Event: Ecuador Earthquake
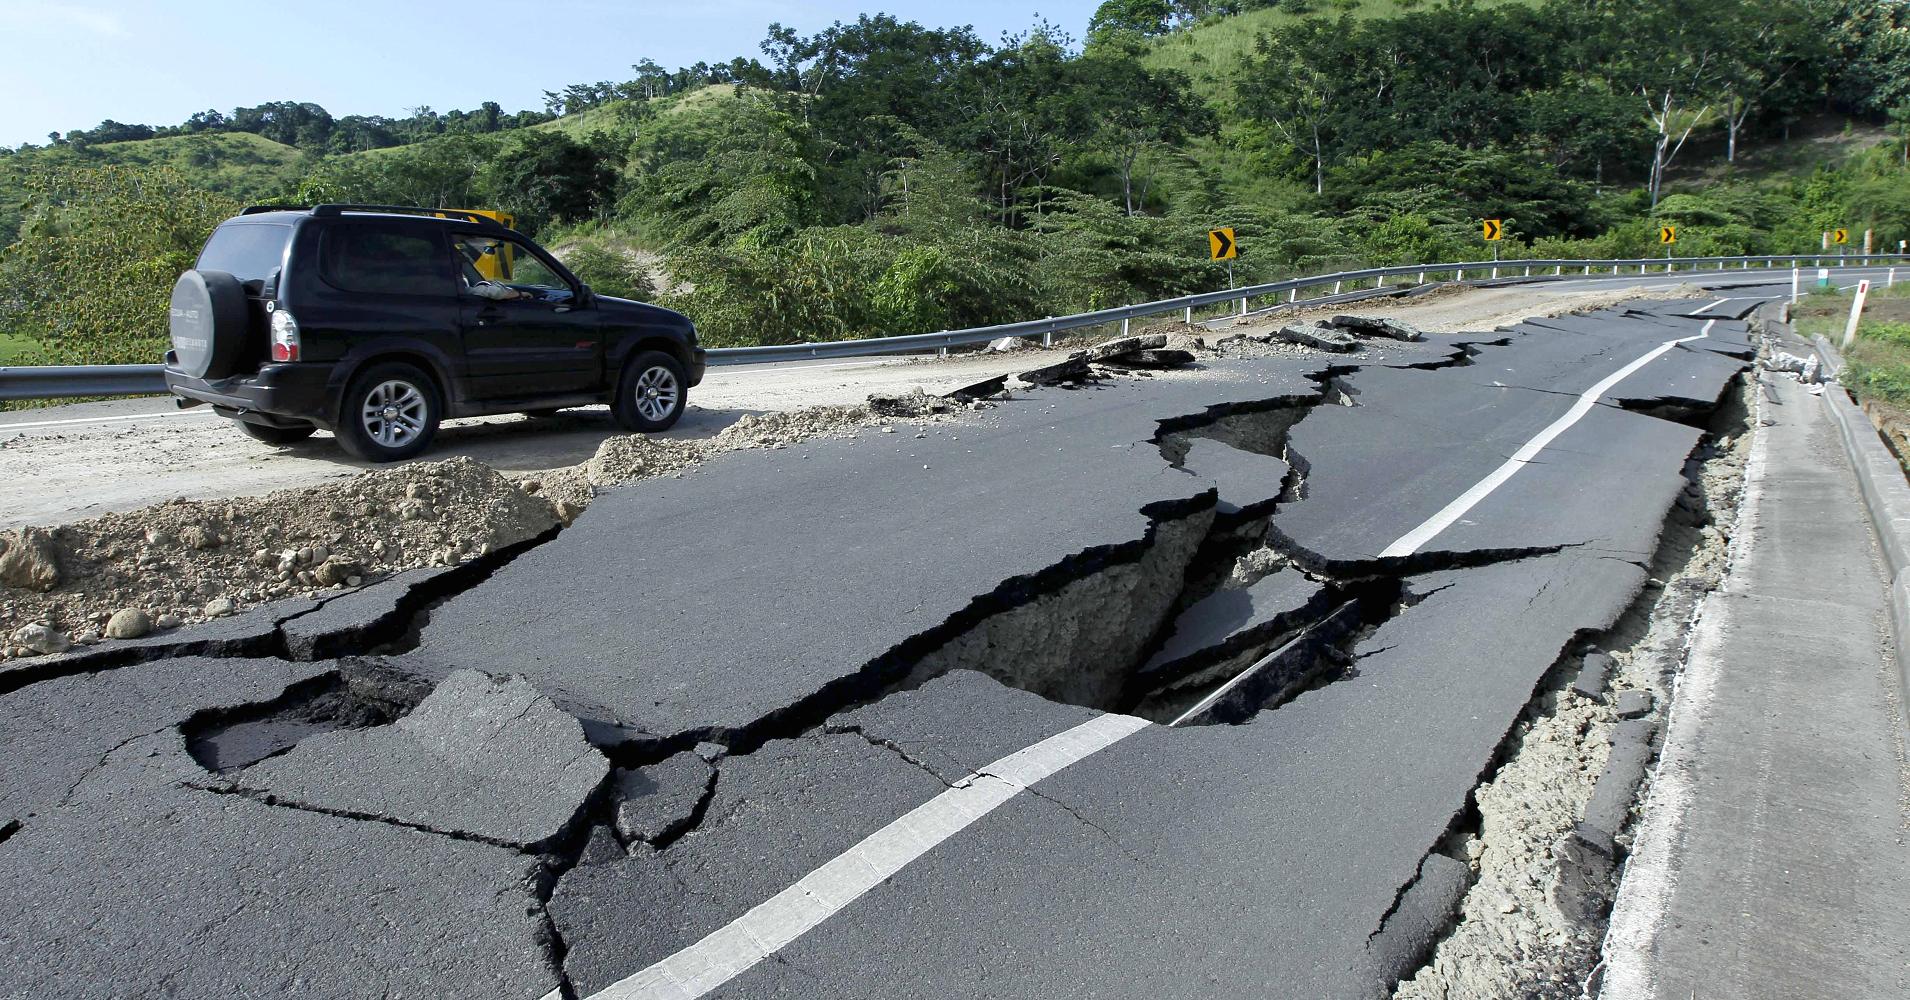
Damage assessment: damage